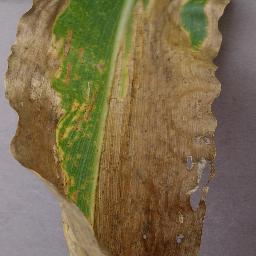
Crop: corn
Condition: (maize)_northern_blight